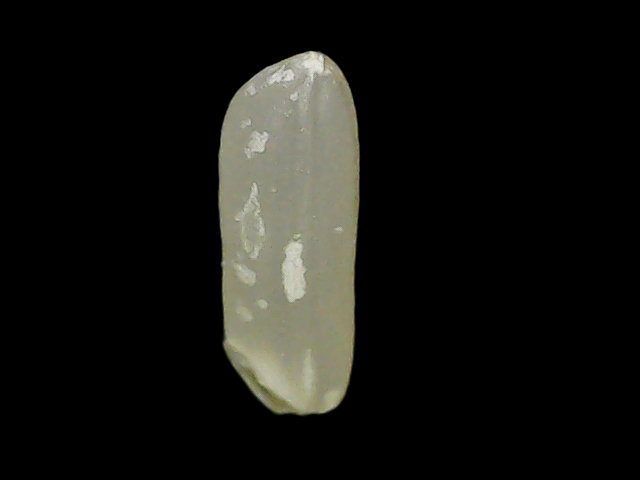
Rice variety: Binadhan7